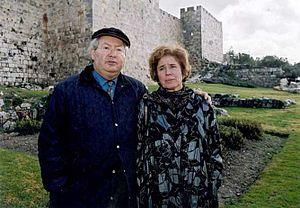
Arno Klarsfeld est un avocat de nationalité franco-israélienne. Il a également exercé diverses missions nationales à la demande du président Nicolas Sarkozy.
Serge Klarsfeld, né le 17 septembre 1935 à Bucarest en Roumanie, est un historien et avocat français.
Beate Klarsfeld, née Beate Auguste Künzel, le 13 février 1939 à Berlin, est une militante anti-nazie germano-israélienne, travaillant pour la mémoire de la Shoah. Elle est mariée à Serge Klarsfeld, avec lequel elle a deux enfants : Arno et Lida.